Second Name

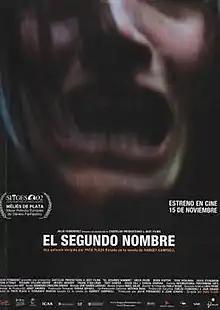
Film Poster

Second Name is a 2002 Spanish horror film directed by Paco Plaza based on 2001 horror novel "Pact of the Fathers" by Ramsey Campbell.